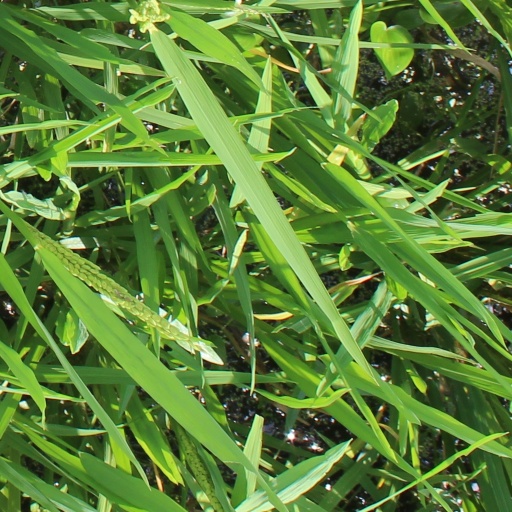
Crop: rice